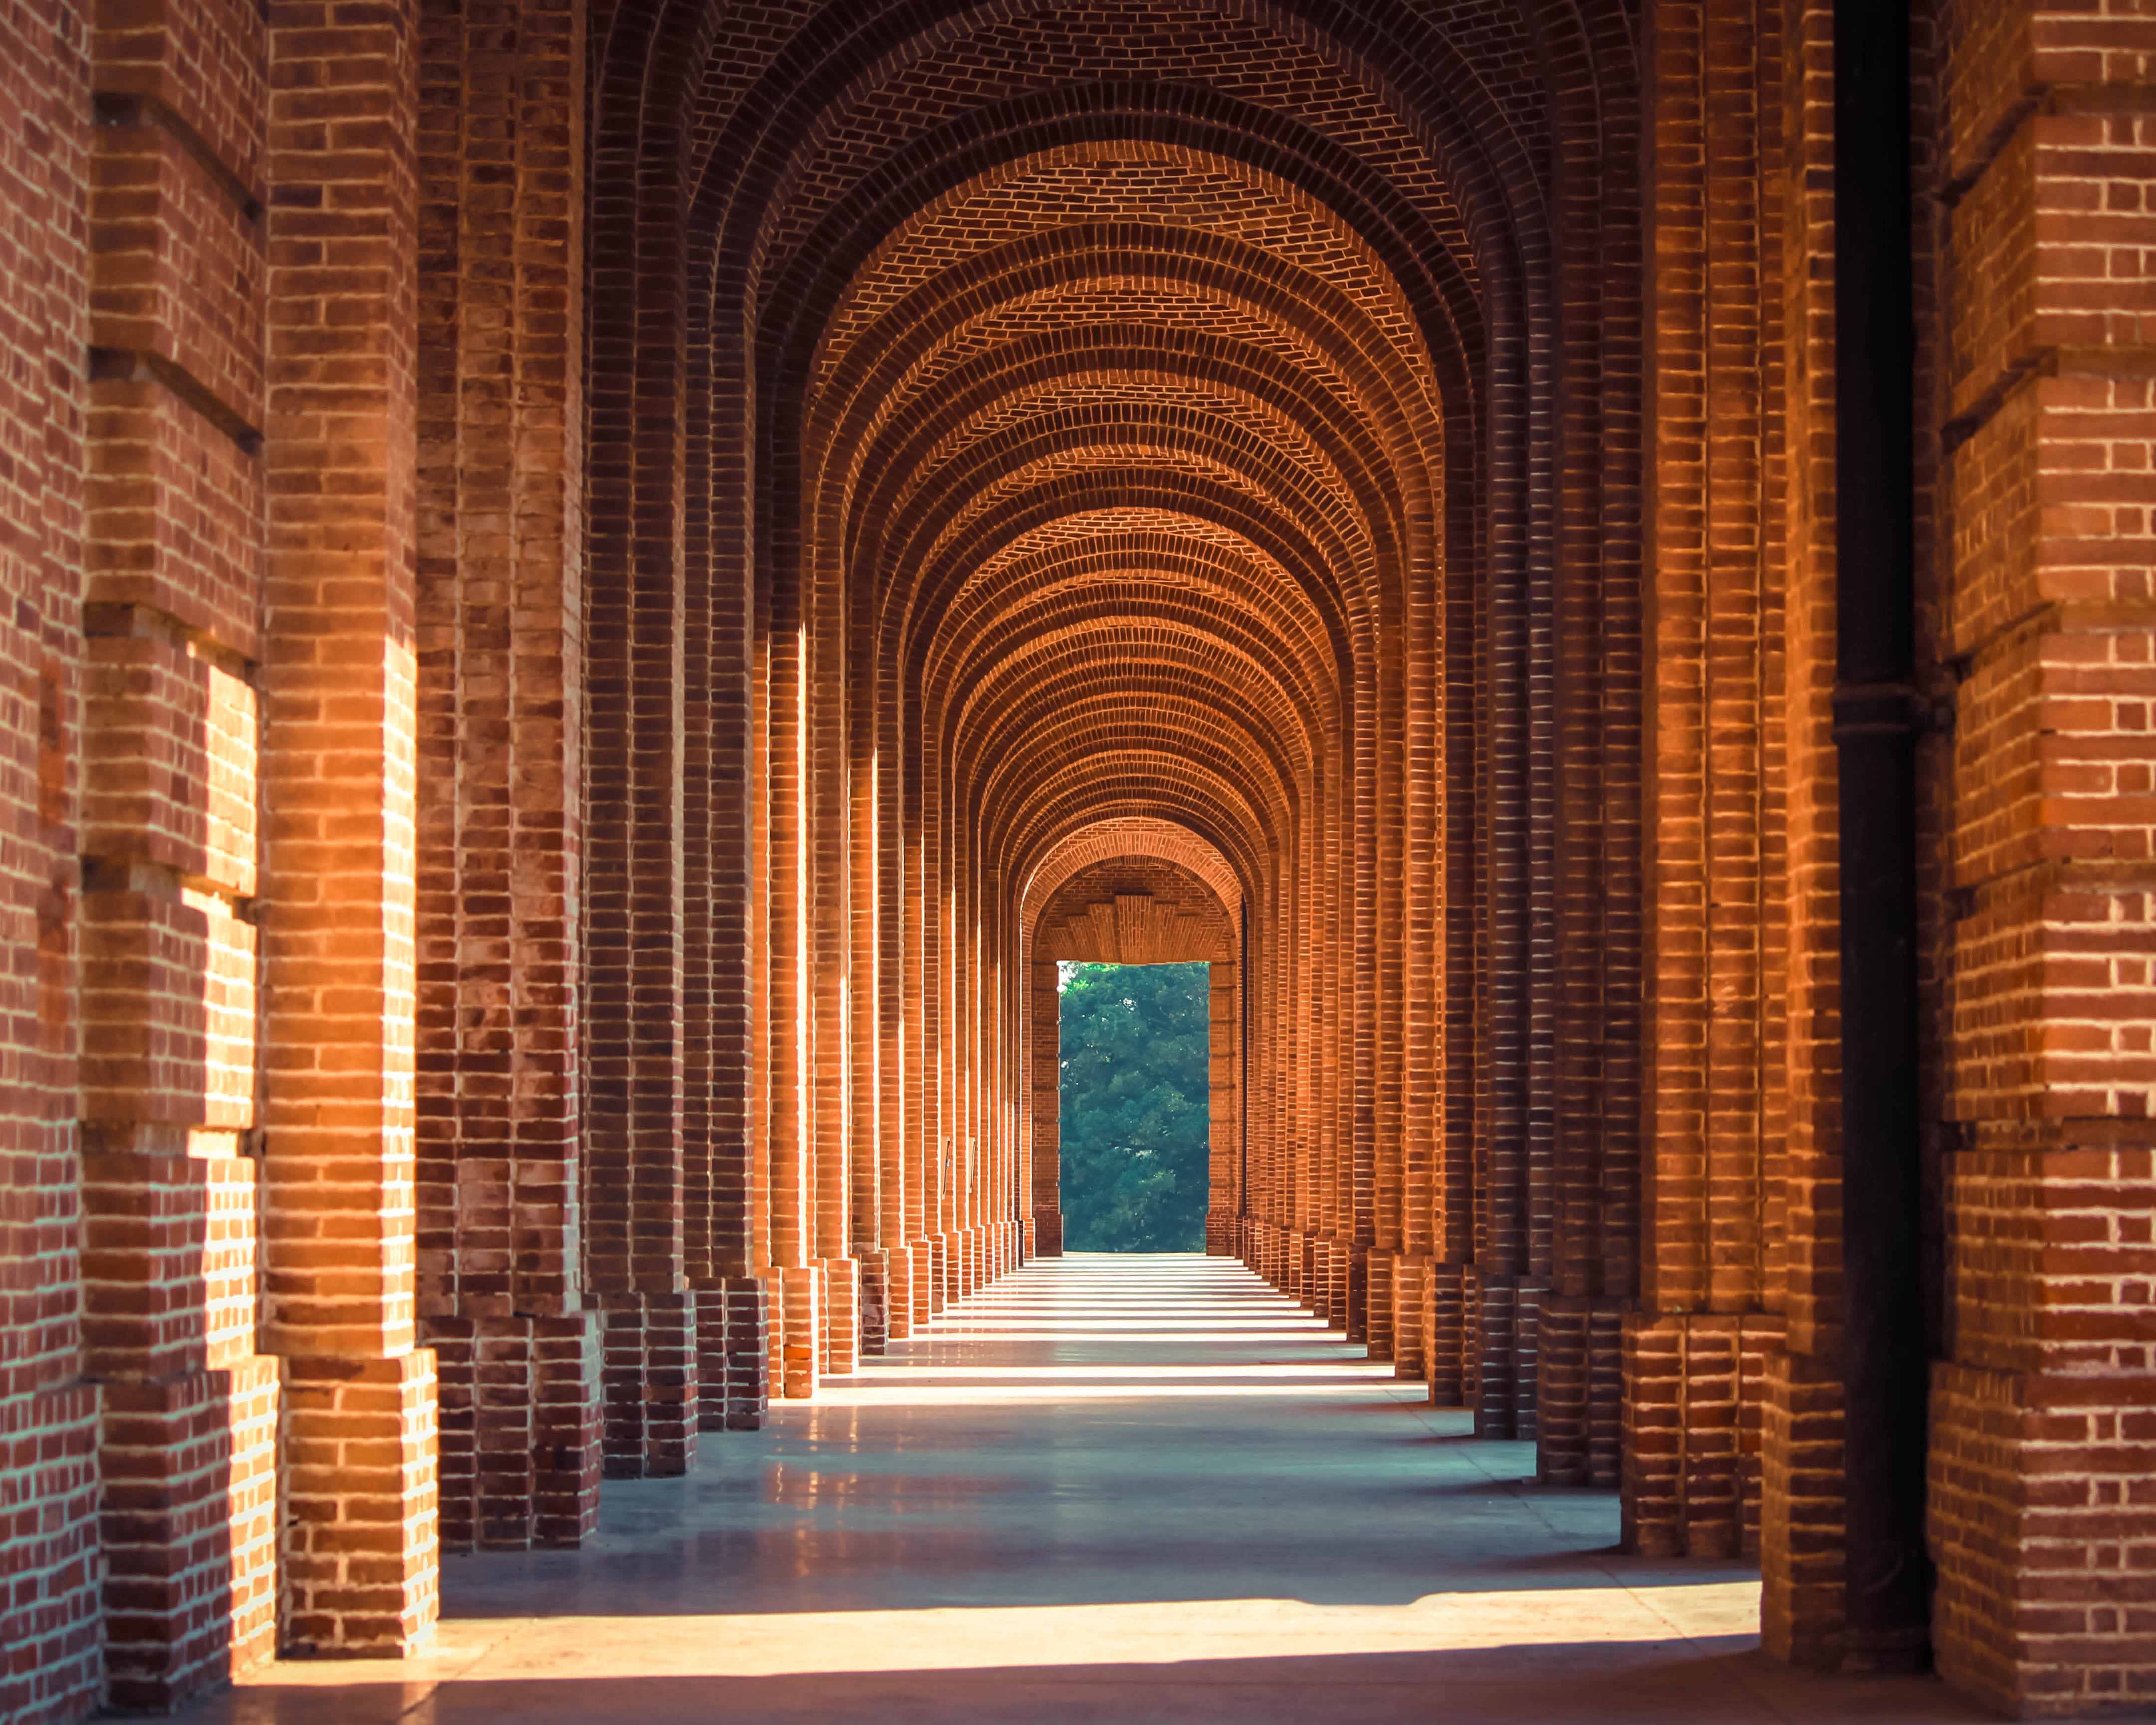
architecture, wood, building, palace, arch, column, cathedral, brick, place of worship, interior design, temple, symmetry